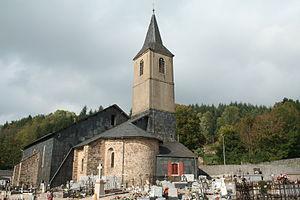
Église paroissiale Saint-Étienne de Murat-sur-Vèbre (Tarn) - Chevet roman.
Murat-sur-Vèbre est une commune française située dans le département du Tarn, en région Occitanie.